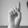
ASL letter: D